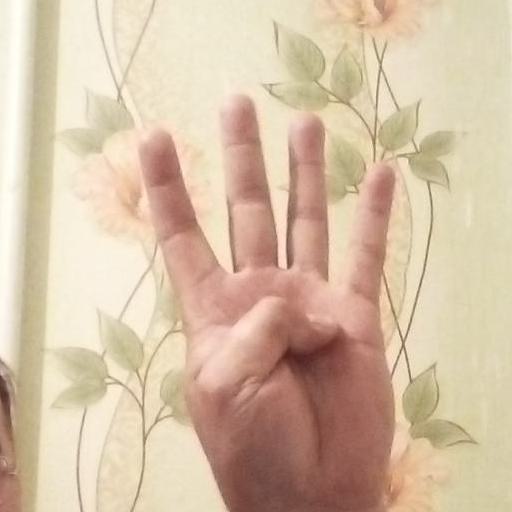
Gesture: four